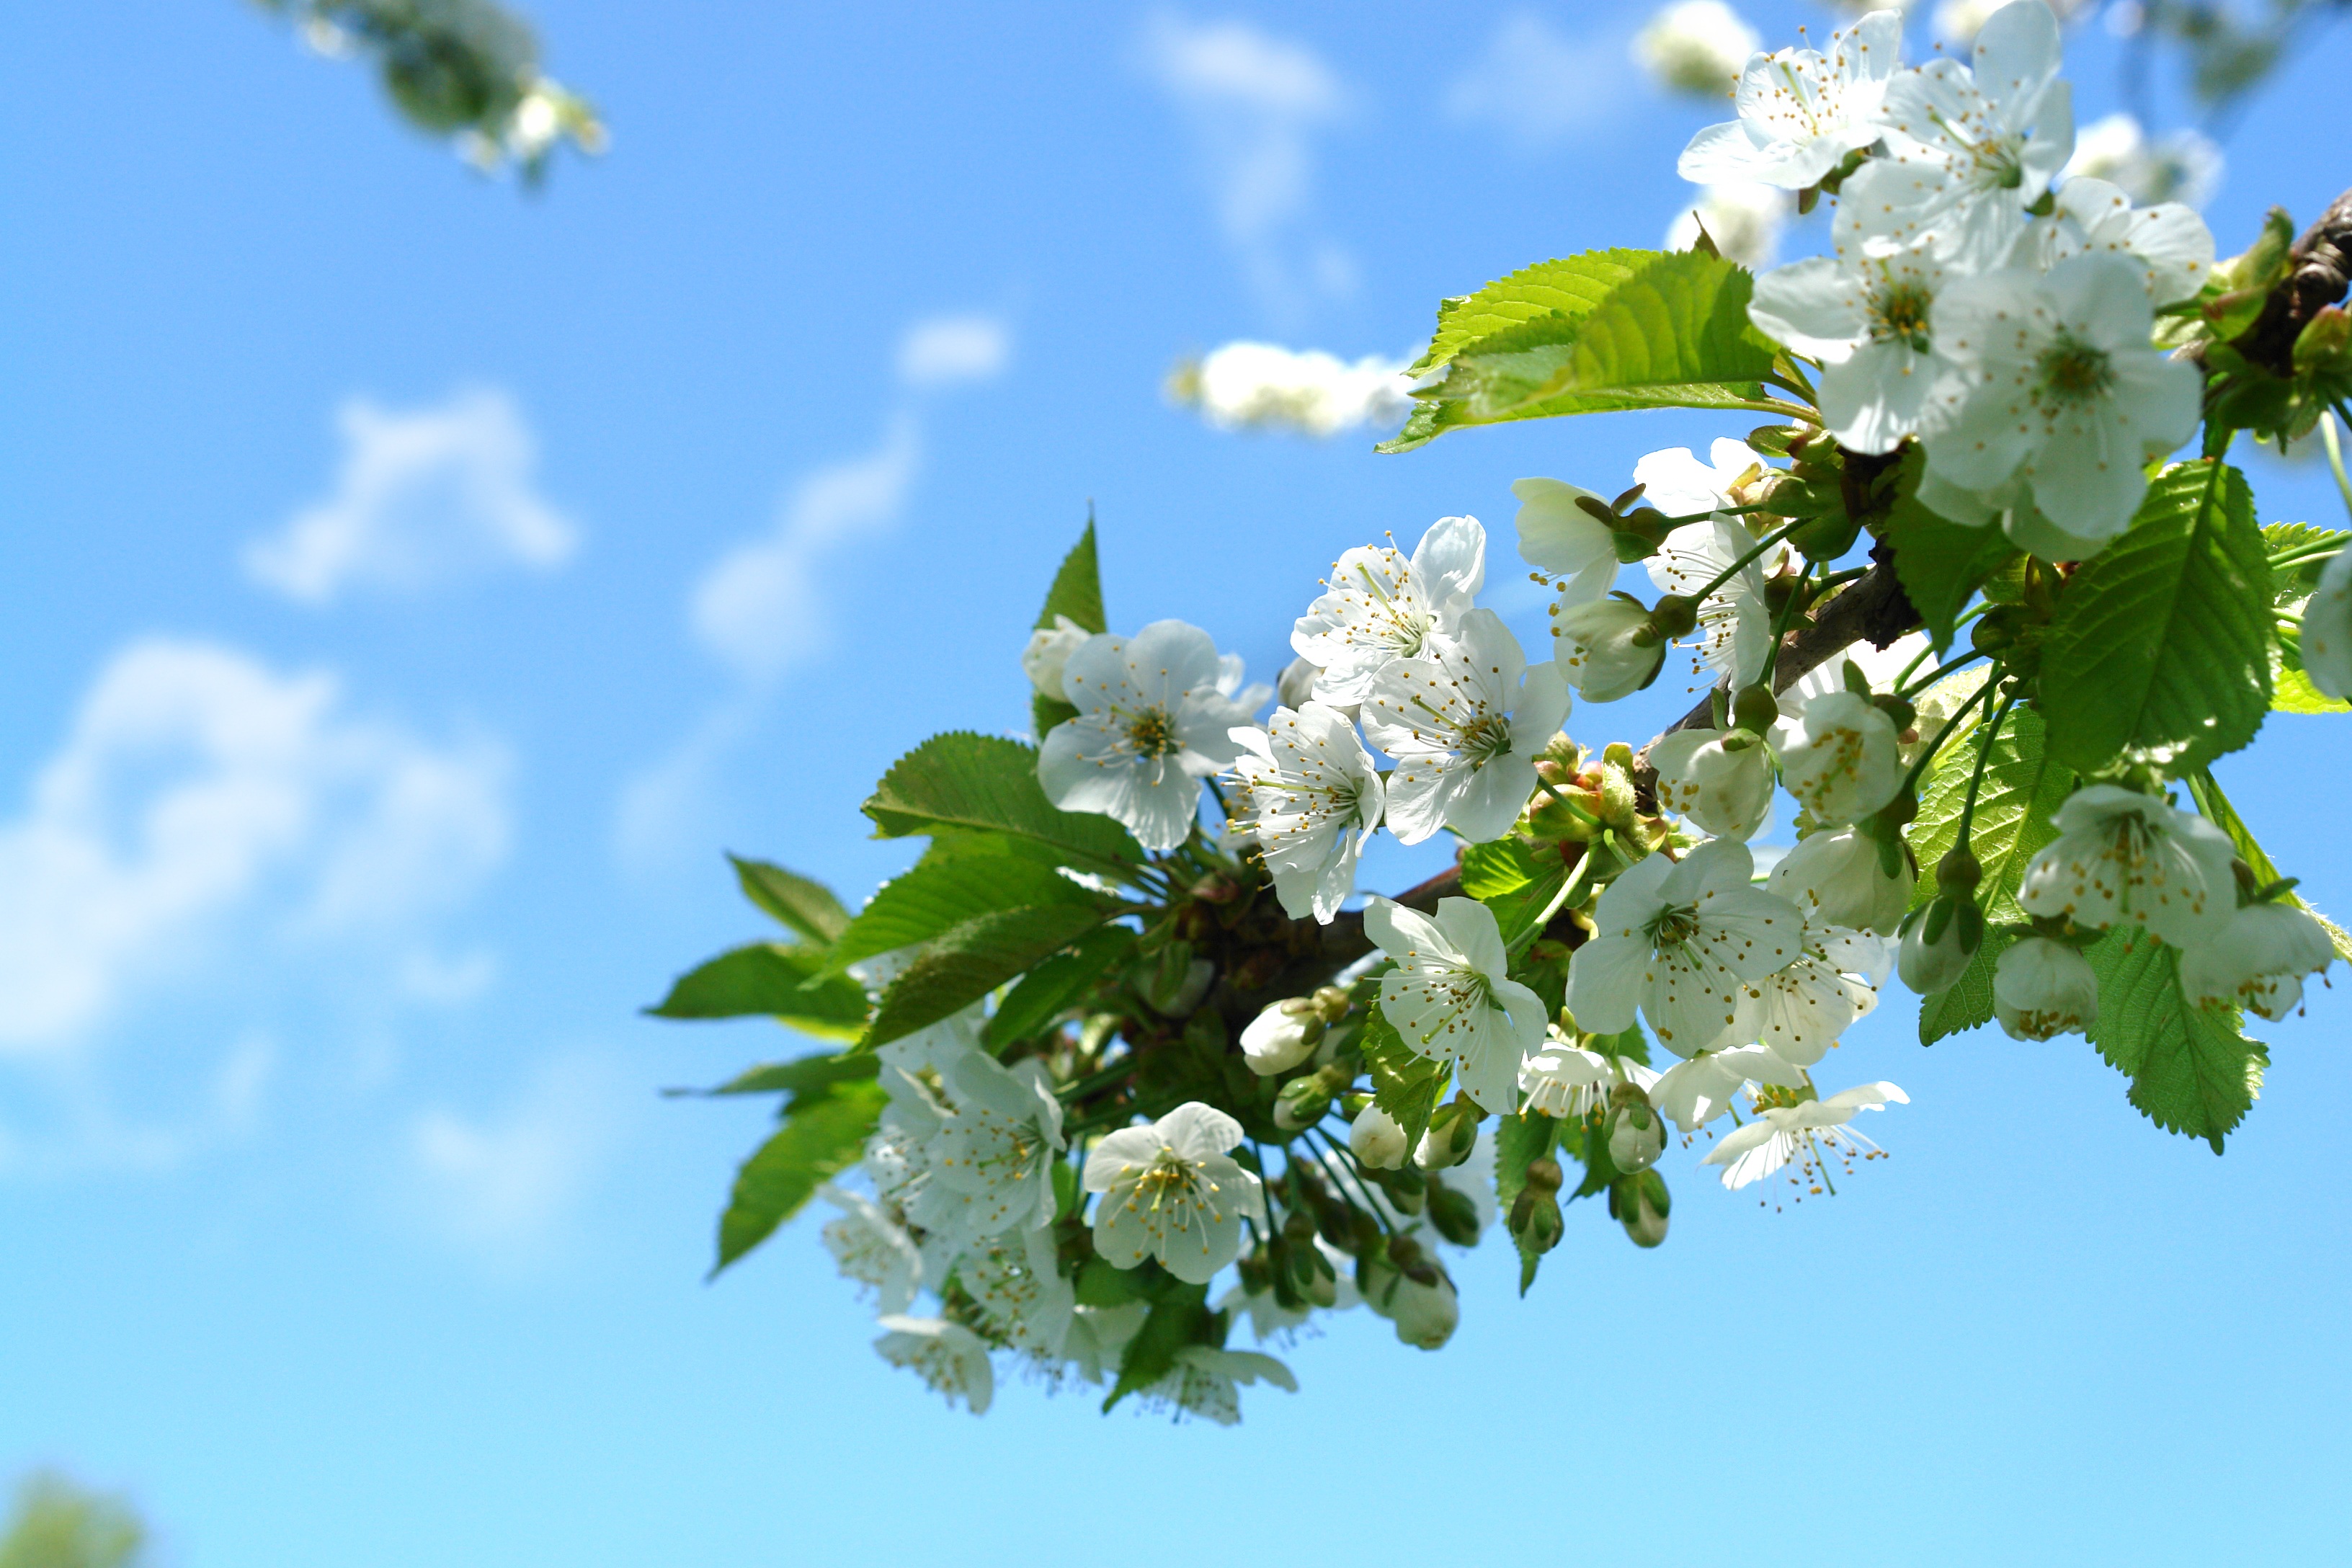
tree, nature, branch, blossom, plant, sky, fruit, sunlight, leaf, flower, food, spring, green, produce, flora, cherry blossom, flowers, shrub, fruit tree, cherry, cherries, flowering plant, woody plant, land plant